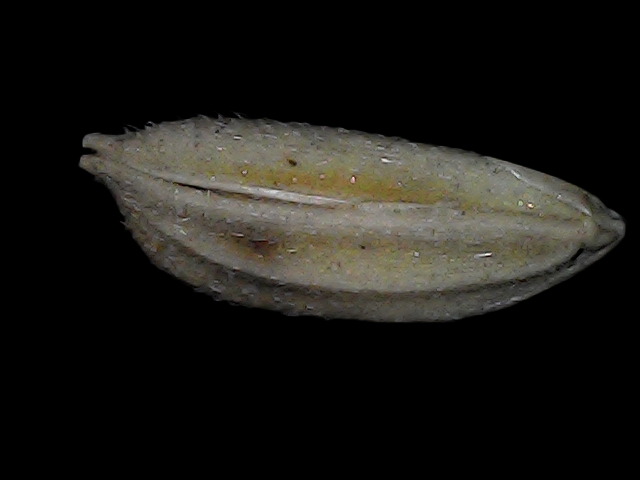
Rice variety: Bd79